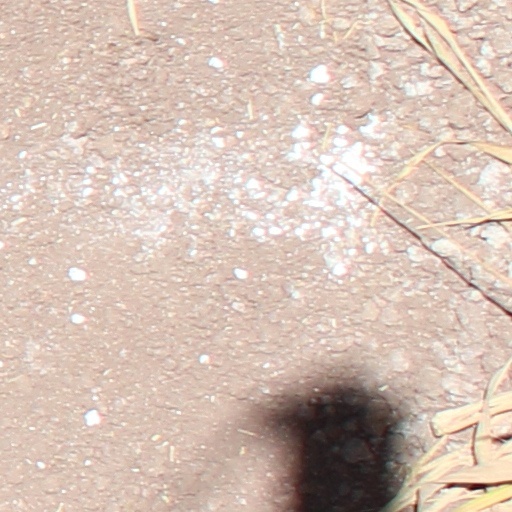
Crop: wheat